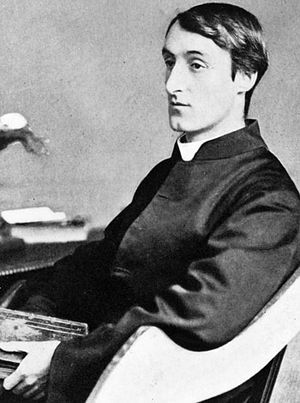
Gerard Manley Hopkins
Gerard Manley Hopkins
Gerard Manley Hopkins var en britisk digter. Han var endvidere klassisk filolog og katolsk jesuitter-præst. Hopkins' digte udkom først i 1918, næsten 30 år efter hans død. Han anses i dag for at være det 19. århundredes mest originale britiske digter, og hans lyrik har fået stor betydning for det 20. århundredes poetiske modernisme. Digtene er karakteriseret ved sprung rhythm og the inscape of instress.